Thessaloniki

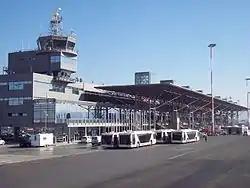
Thessaloniki International Airport

The Archaeological Museum of Thessaloniki, situated in Manolis Andronikos Street–ad honorem of the famous archaeologist that excavated Royal Palaces of the Macedonian Kingdom specifically King Phillip II's tomb, was established in 1962 and houses some of the most important ancient Macedonian artifacts, including an extensive collection of golden artwork from the royal palaces of Aigai and Pella. It also houses exhibits from Macedon's prehistoric past, dating from the Neolithic to the Bronze Age.